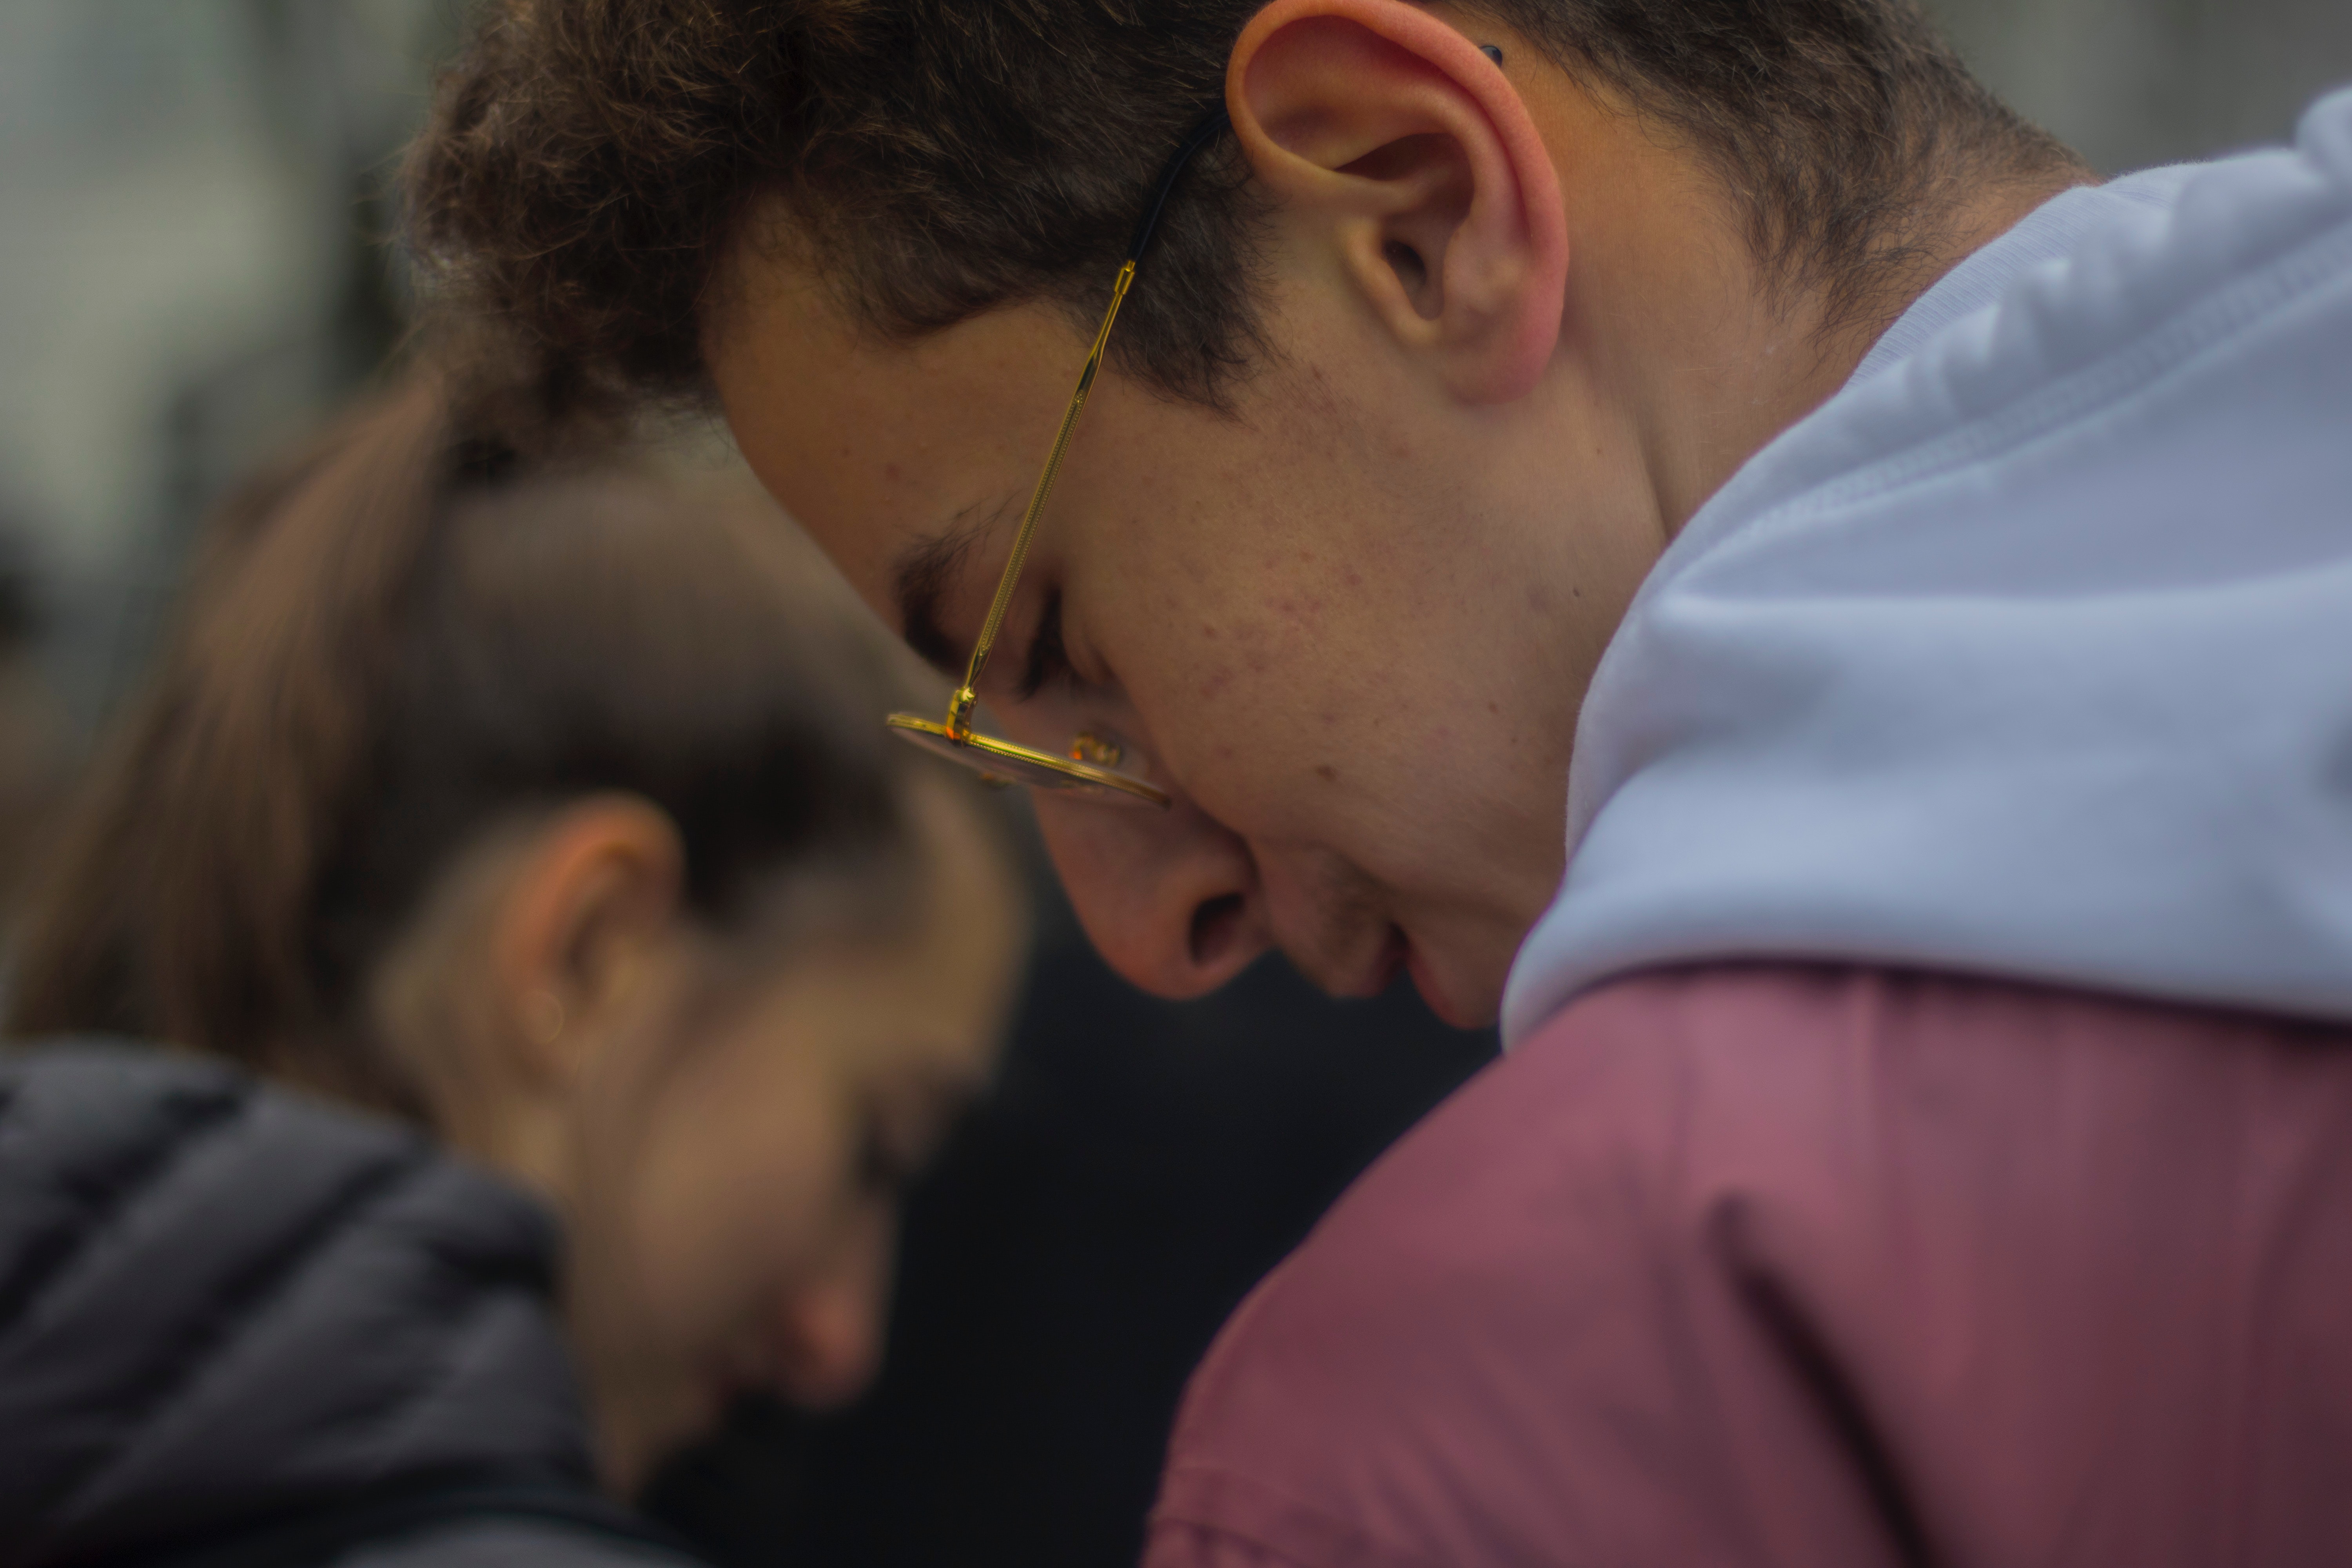
nose, interaction, cheek, human, forehead, gesture, ear